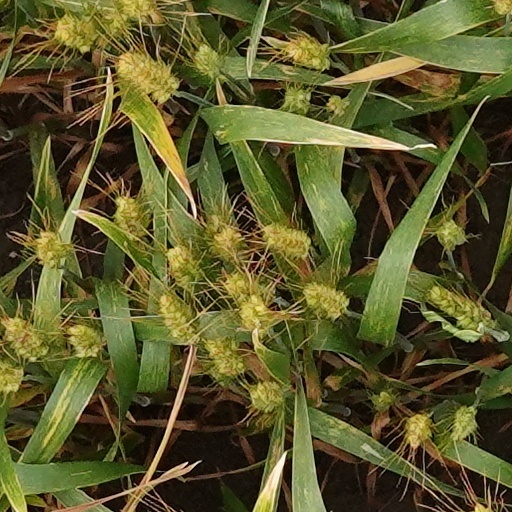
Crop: wheat